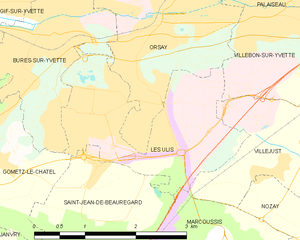
Les Ulis
Kort over kommunen
Kort over kommunen
Les Ulis er en fransk kommune i Essonne i Paris sydvestlige forstæder. Den ligger 23 km fra Paris' centrum.